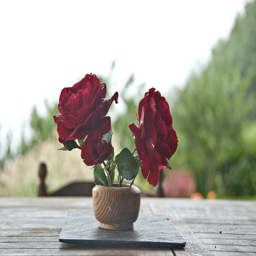
A small wooden vase is dwarfed by the red flowers.
Two fully bloomed roses are in a small wooden vase.
A couple of roses that are on a table.
A small vase of flowers is placed on a table.
Two red roses sitting in a small wooden vase.